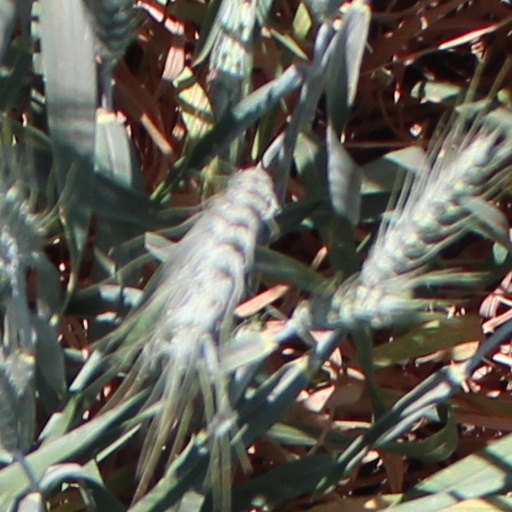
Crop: wheat